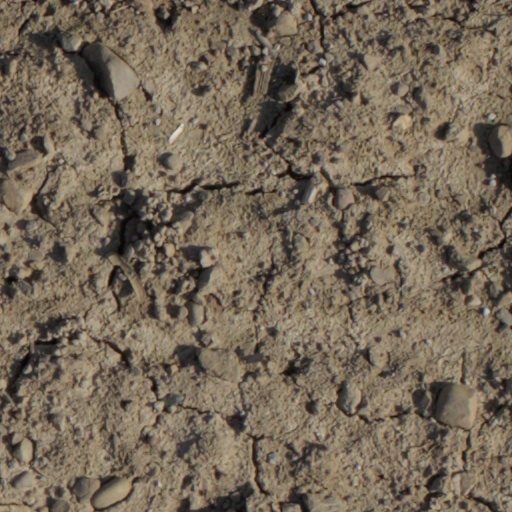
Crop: wheat